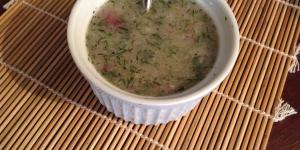
leche de tigre